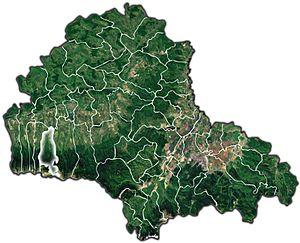
Lisa est une commune roumaine du județ de Brașov, dans la région historique de Transylvanie.